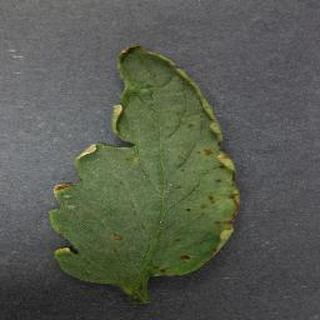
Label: tomato_bacterial_spot